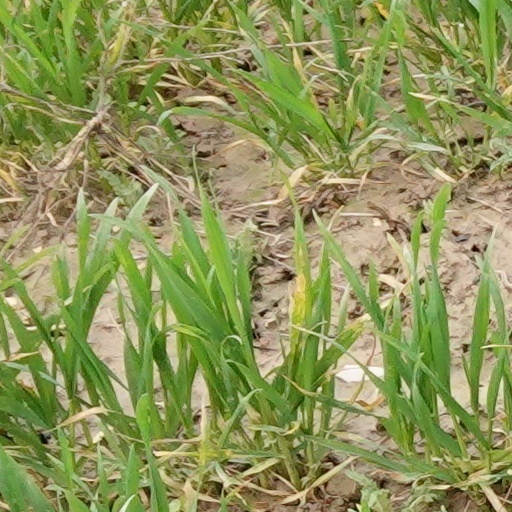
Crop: wheat